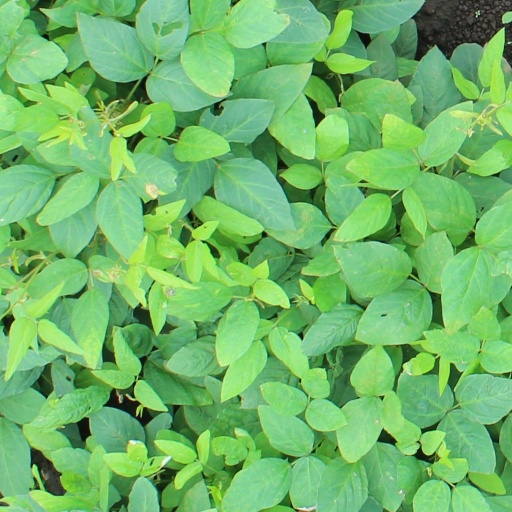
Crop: soybean